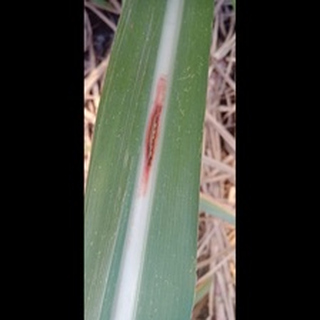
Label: sugarcane_red_rot